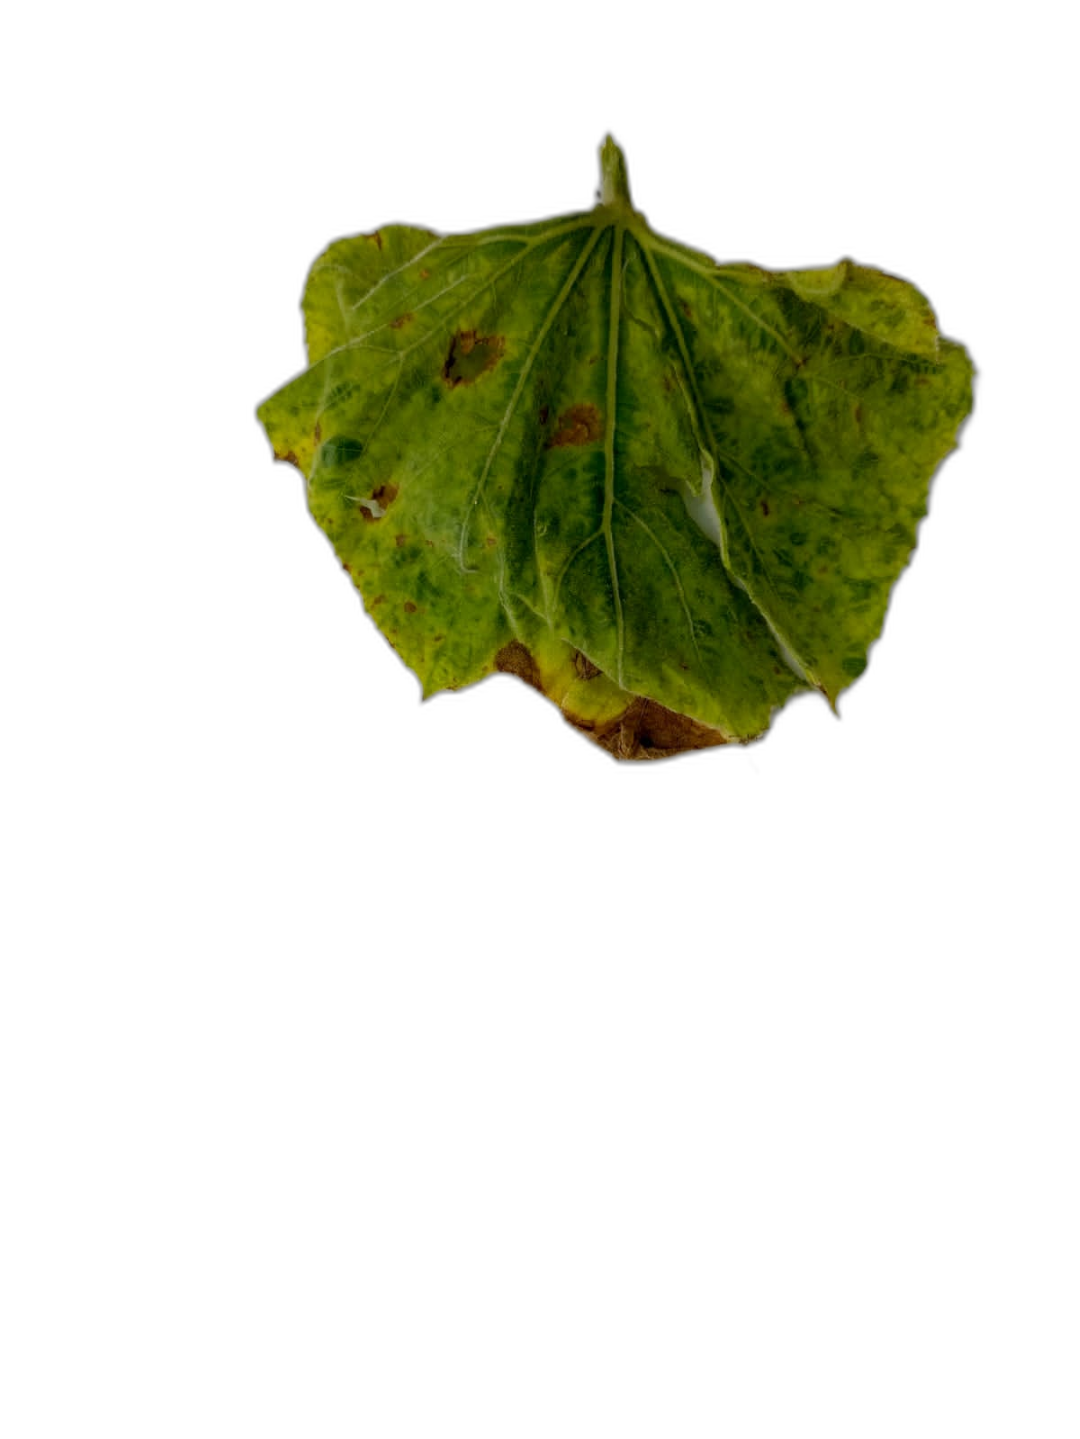
Crop: Bottle Gourd
Label: Anthracnose